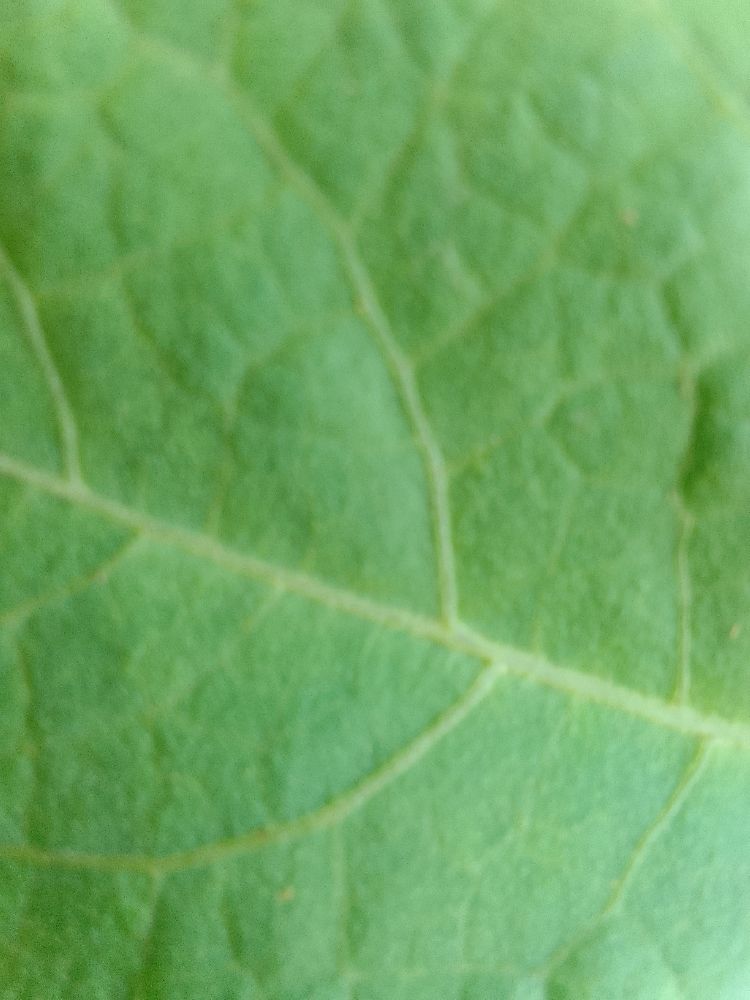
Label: healthy